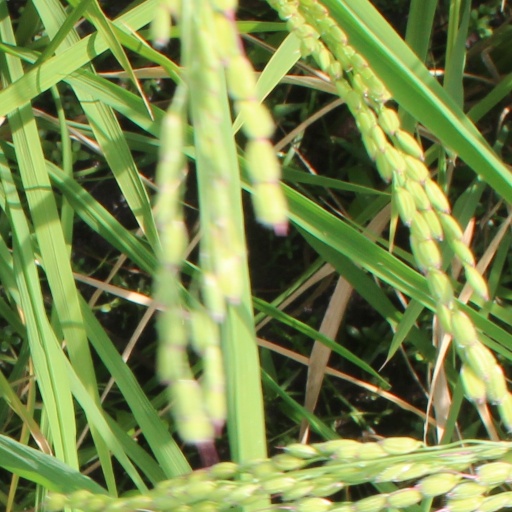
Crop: rice